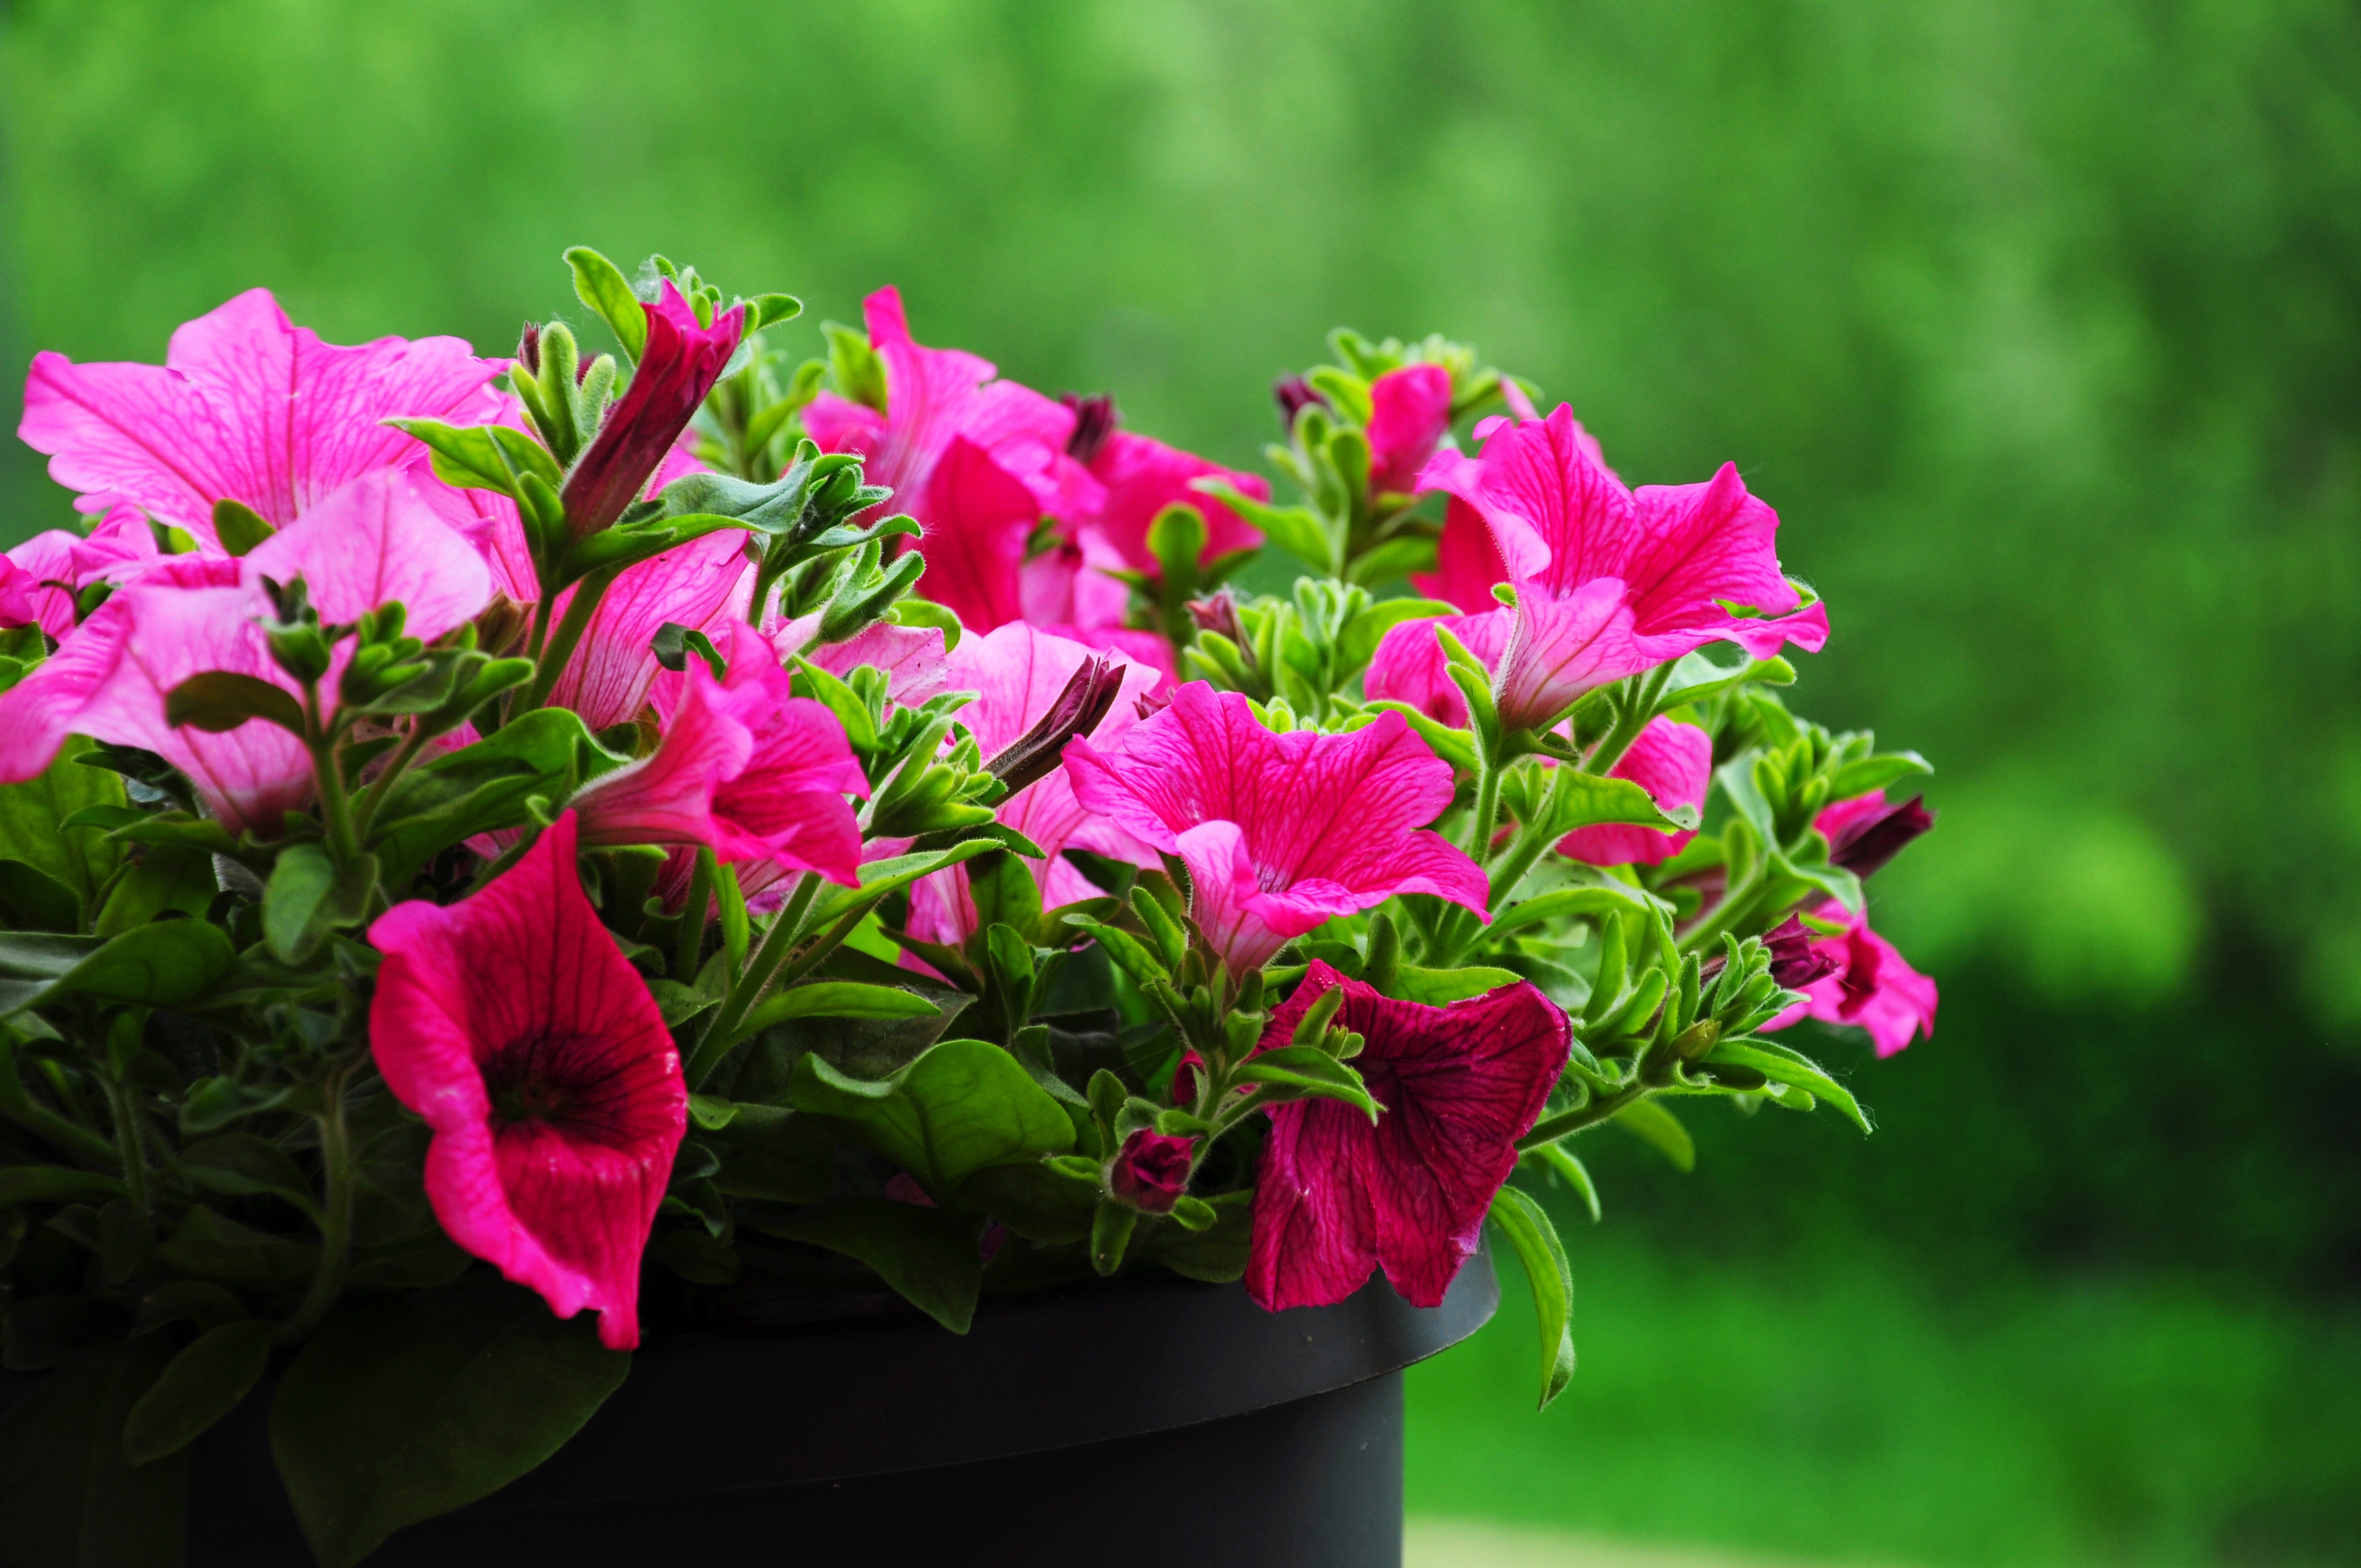
plant, leaf, flower, botany, pink, flora, flowers, shrub, rhododendron, floristry, macro photography, flowering plant, surfinia, annual plant, woody plant, land plant